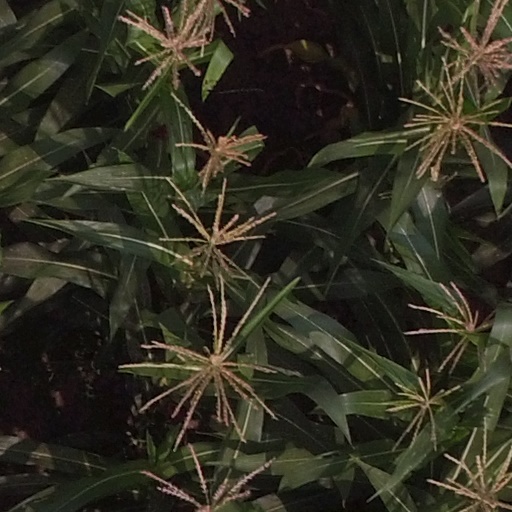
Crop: maize; corn